Olga Bołądź

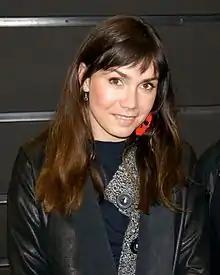
Olga Bołądź in 2012

Olga Maria Bołądź (born 29 February 1984) is a Polish actress. She has appeared in more than thirty films since 2006.